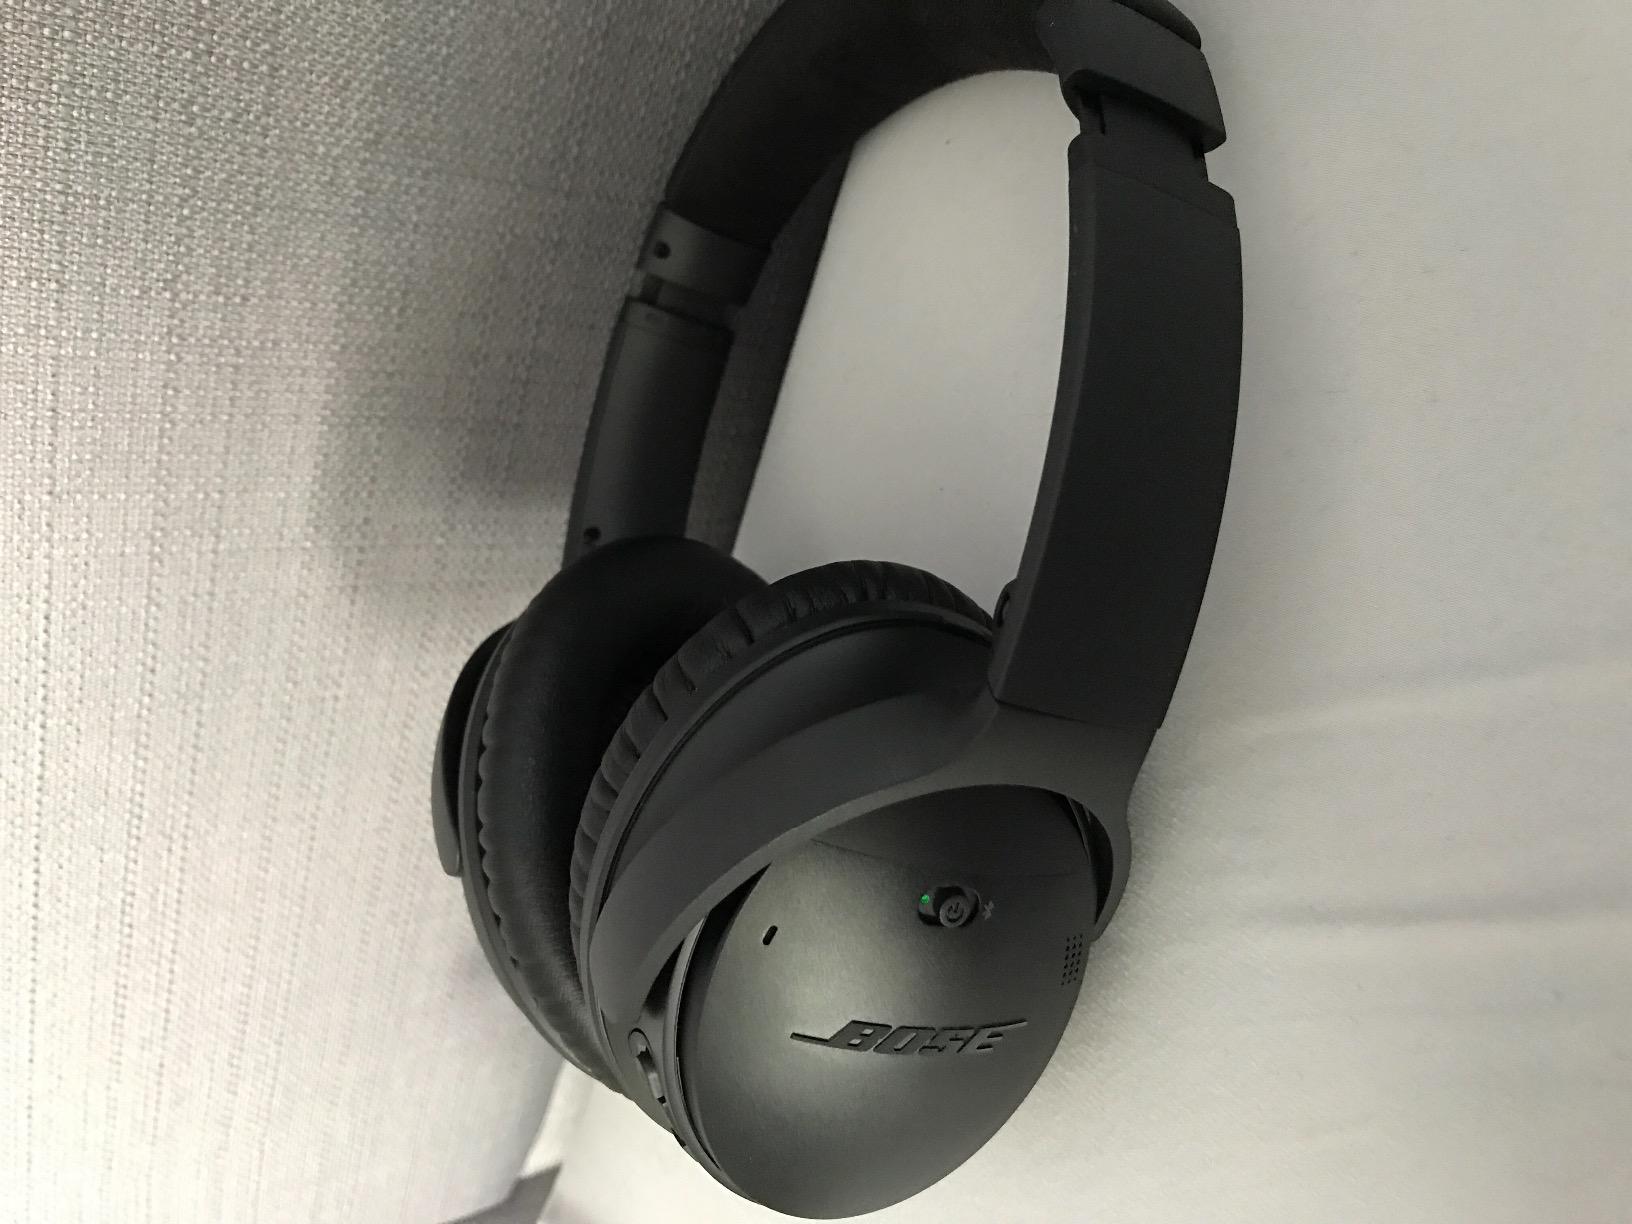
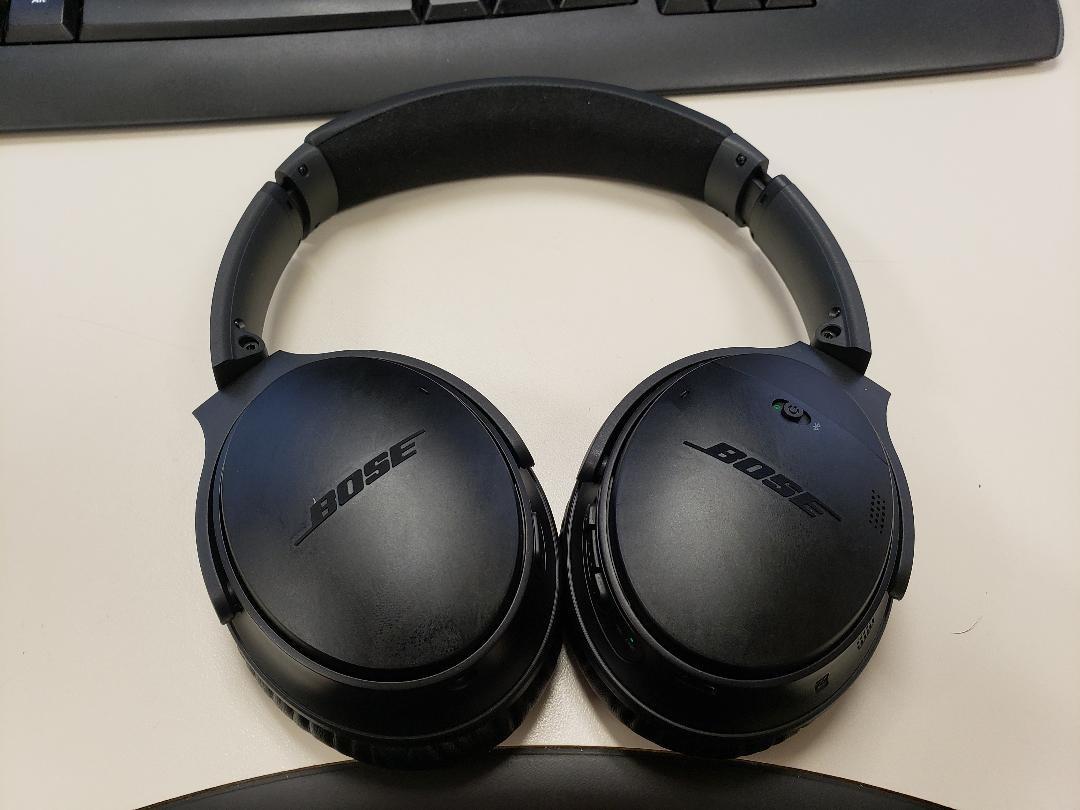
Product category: headphones
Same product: yes